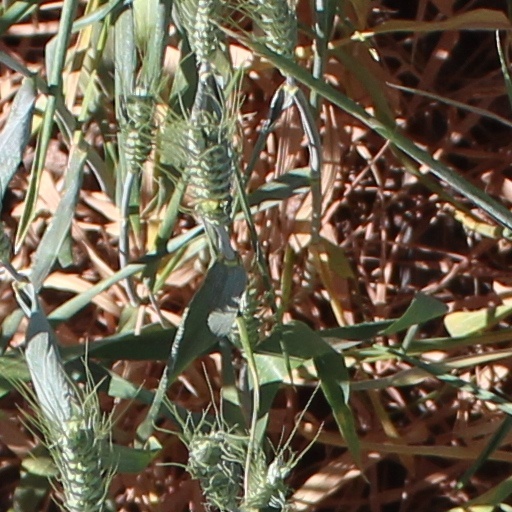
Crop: wheat